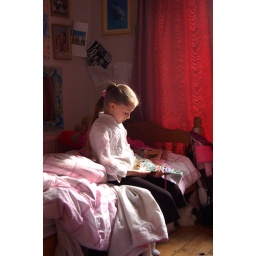
girl reading on bed in sunny bedroom